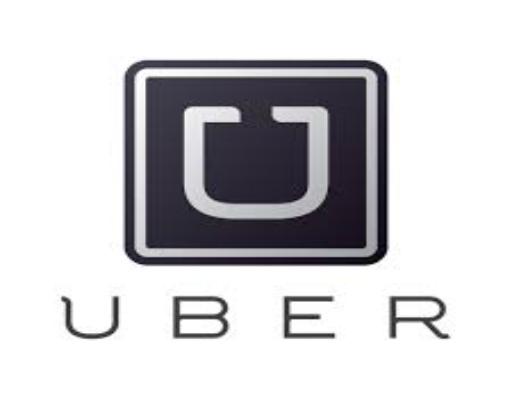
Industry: Others